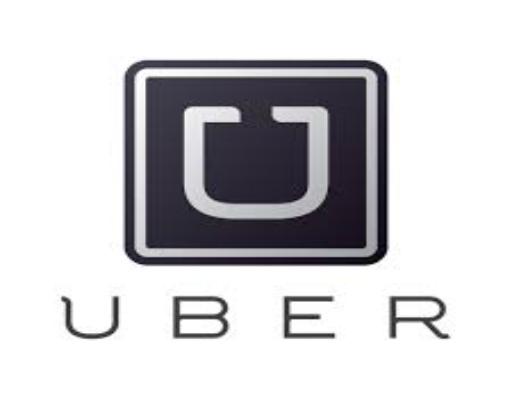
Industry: Others